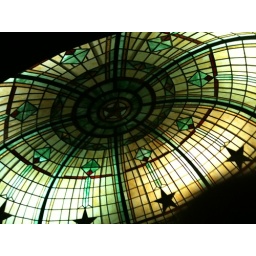
Stained glass roof in the middle of The Driskill Hotel bar